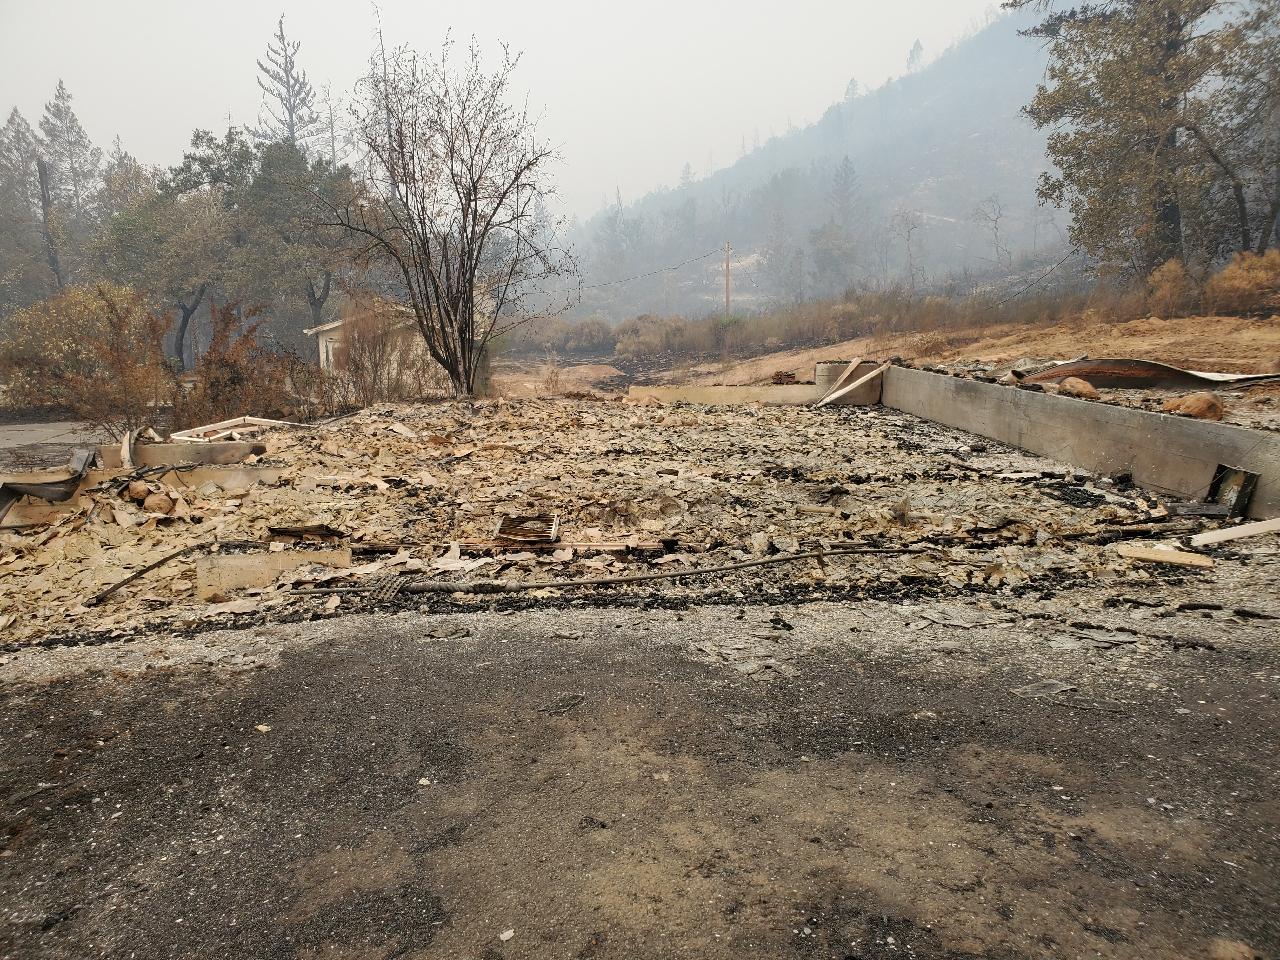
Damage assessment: destroyed